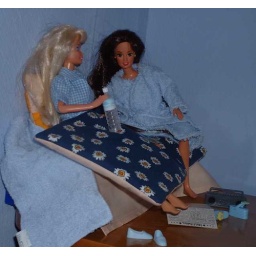
Ah, comfy clothing after a refreshing shower. Clothing and bed by Esprit.